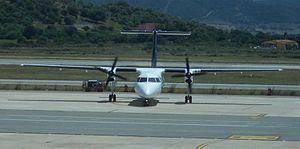
Bombardier Aéronautique est une filiale du Groupe Bombardier.